Layton Building

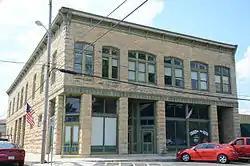

The Layton Building is a historic commercial building at 1110 Mill Street in downtown Yellville, Arkansas. Built in 1906, this rusticated stone two-story building is one of the largest in Marion County. It has five irregularly-sized bays on the first floor and six on the second. The entrances to the storefronts are set inward at a 45-degree angle. There are decorative metal cornices between the floors and at the roof line. The building's original commercial tenants were the Bank of Yellville and the Layton Department Store; the bank's vault is still in the building.